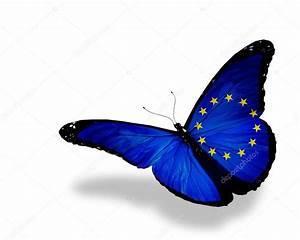
butterfly